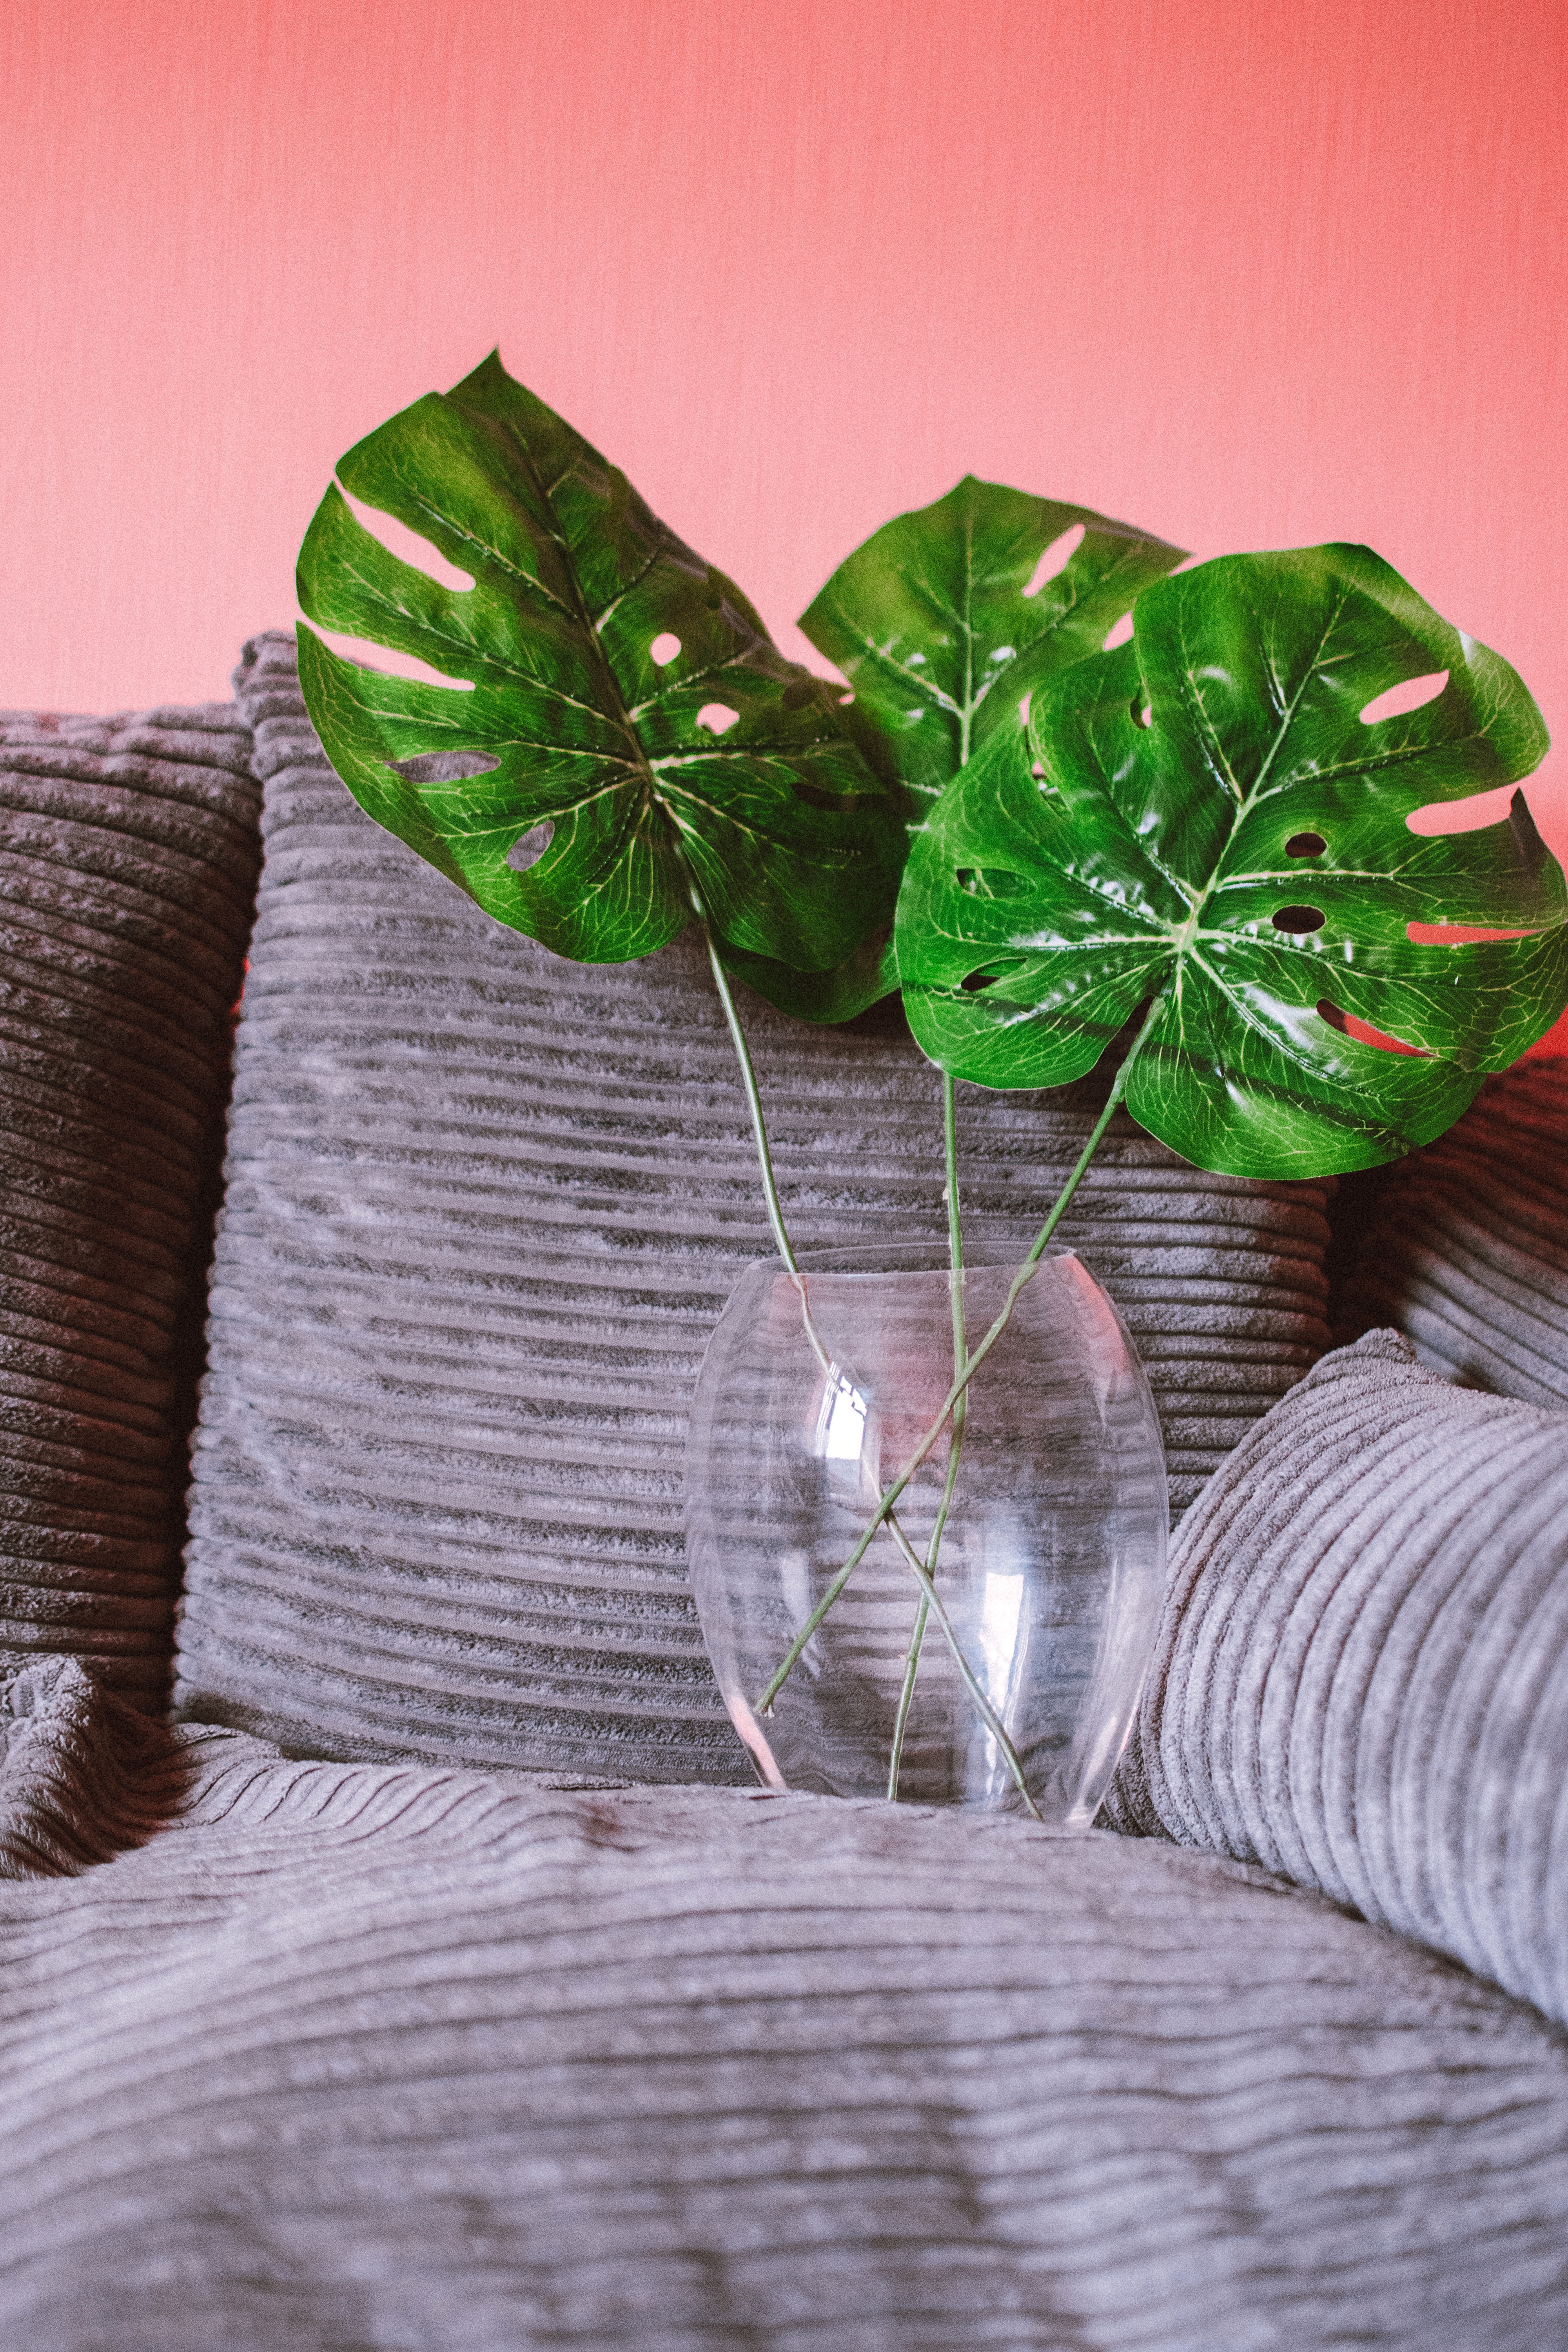
leaf, green, plant, houseplant, flower, room, table, linens, still life, anthurium